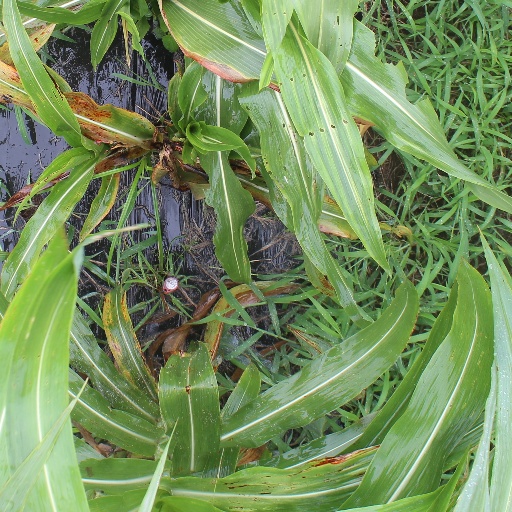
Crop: sorghum